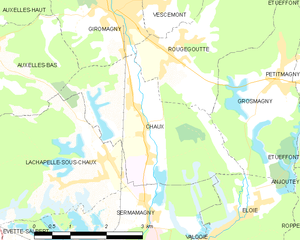
Carte des communes françaises Chaux